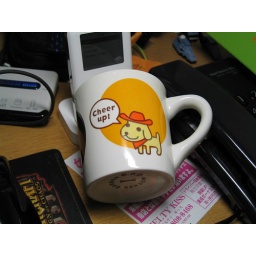
A dog in a bandana and cowboy hat saying cheer up. I am so happy looking at this thing